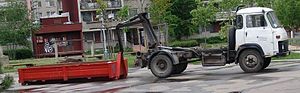
Containerbil
Kroghejs
En lastbil, Avia (licens Saviem), har lige sat denne røde affaldscontainer af med kroghejs
En containerbil er et samlebegreb for lastbiler der er opbygget til at køre med containere eller andre former for løse lad.